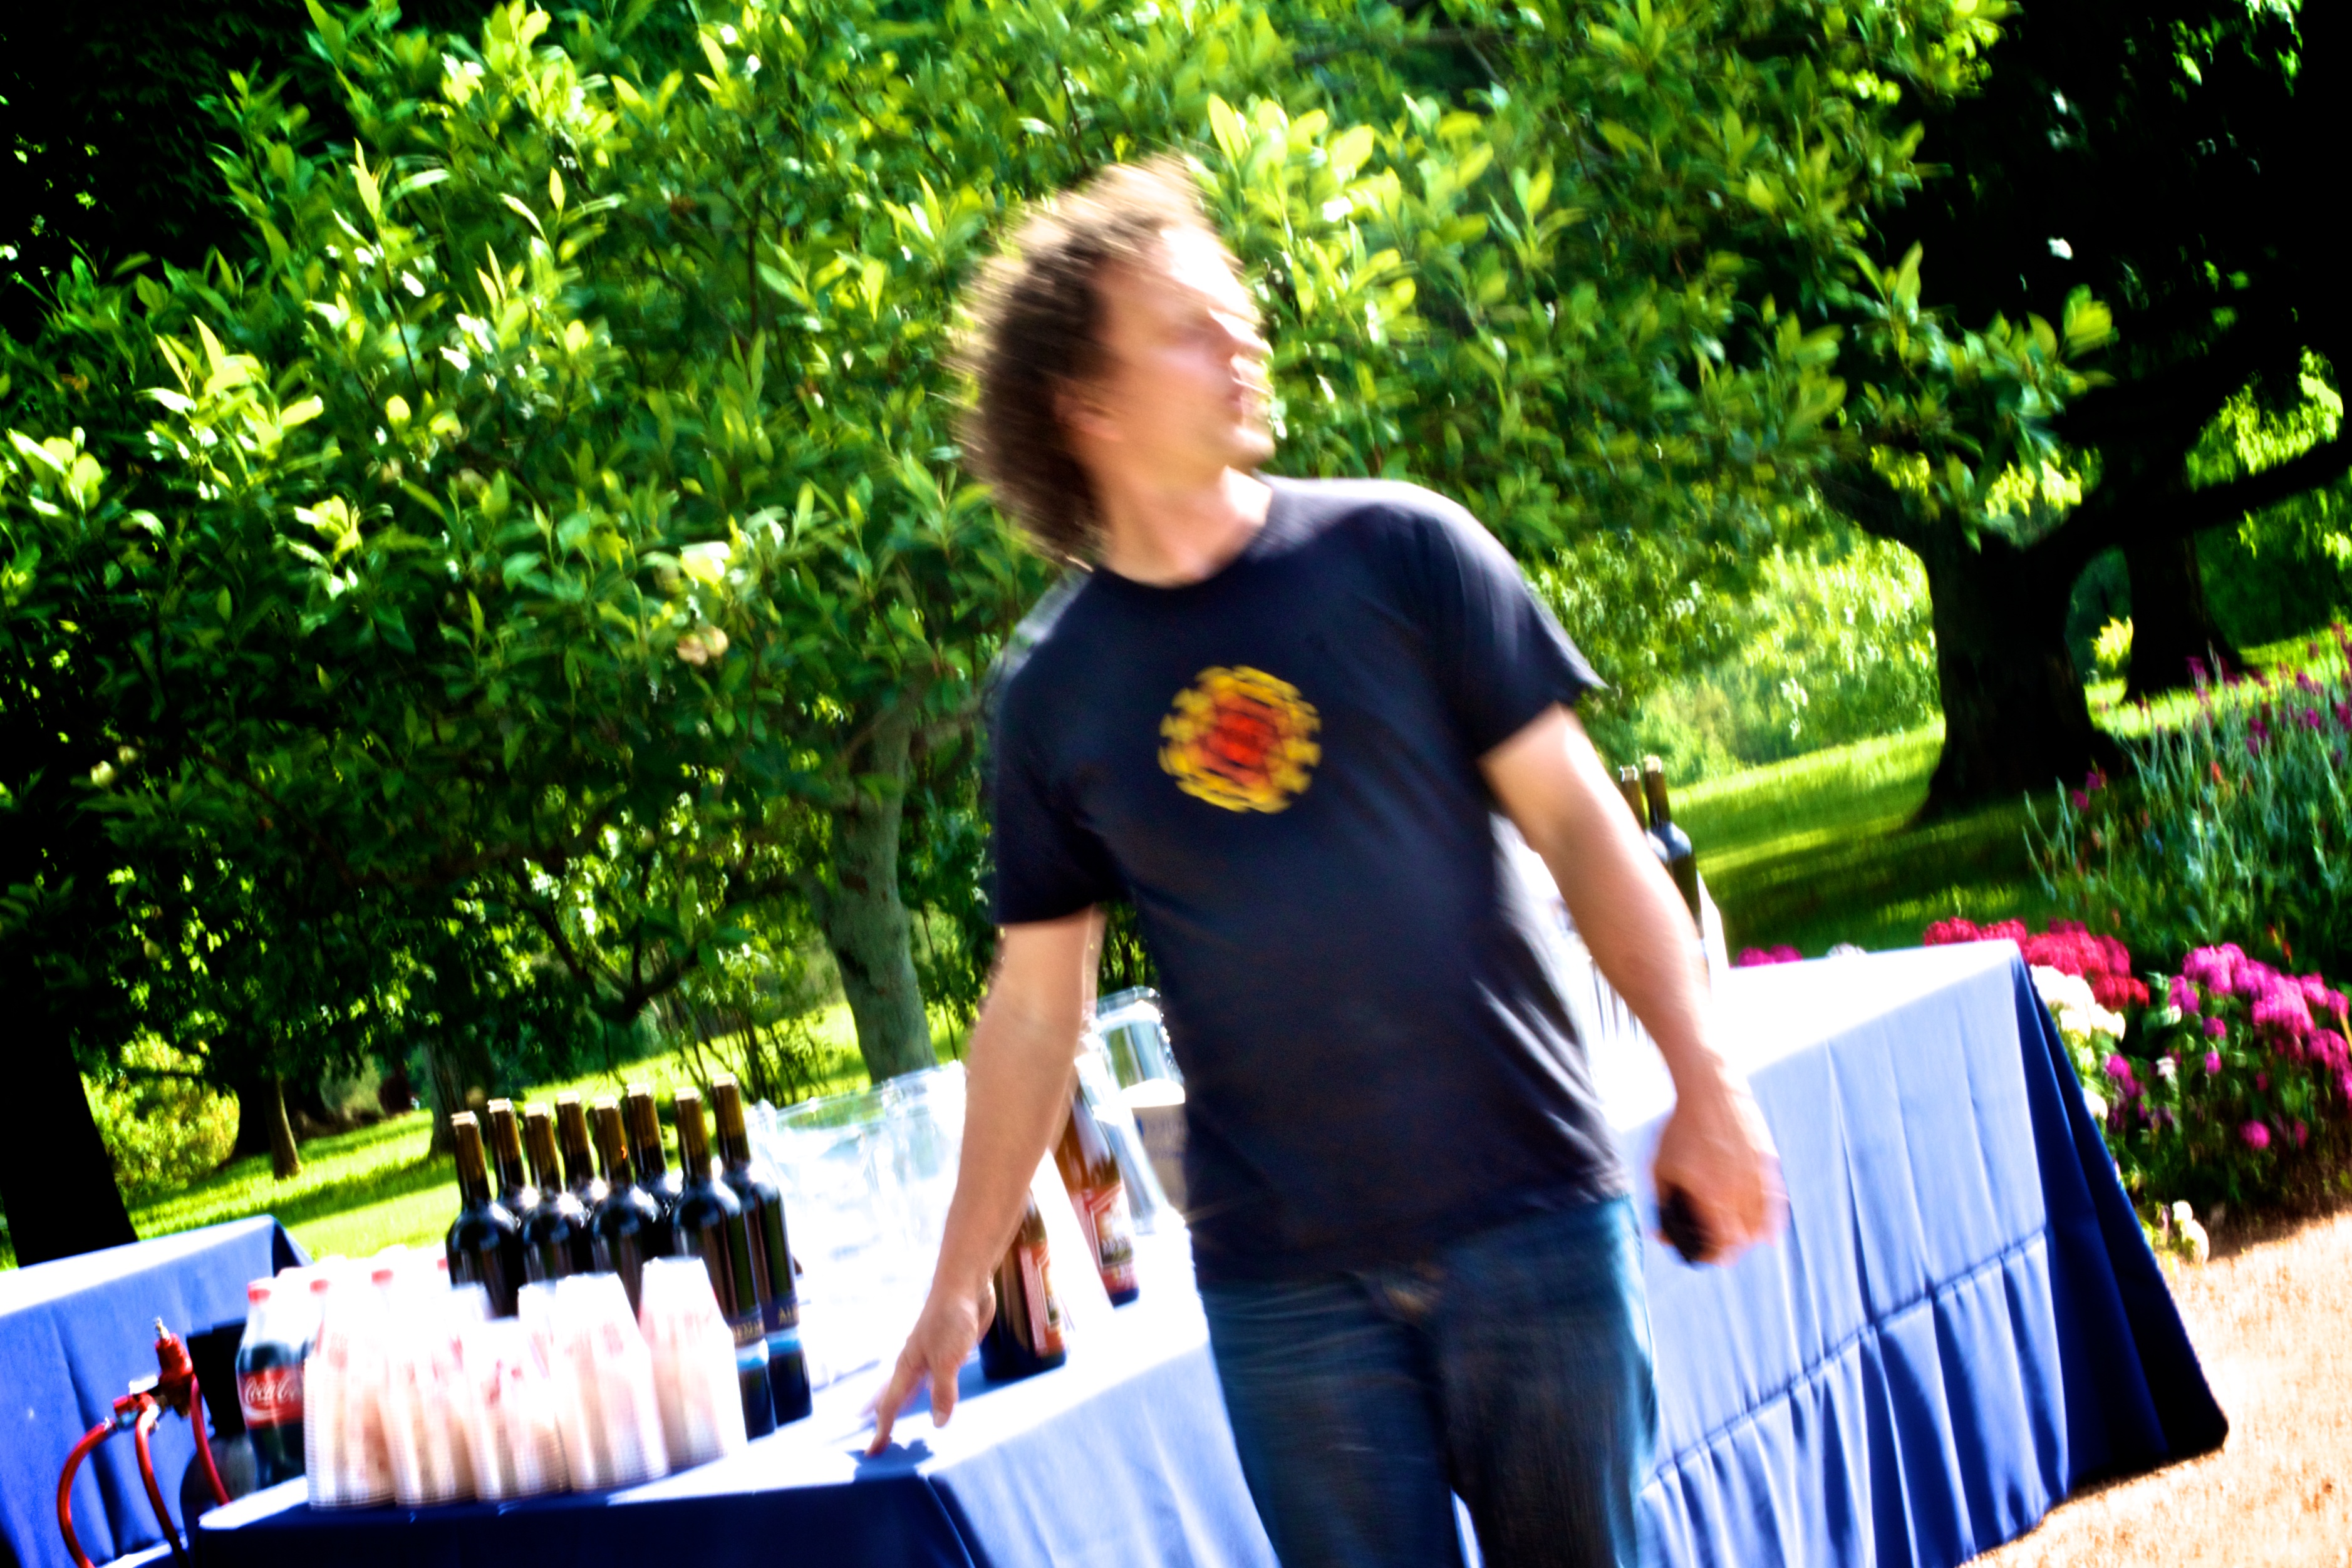
picnic, ceremony, monticello